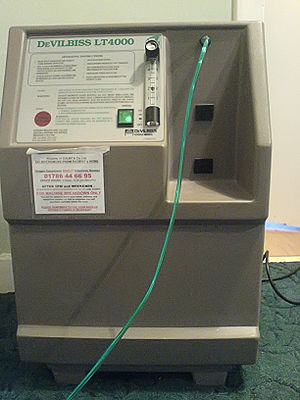
Ilt / Anvendelser / Lægevidenskab
En iltkoncentrator hjemme hos en patient med KOL
Ilt eller oxygen er et grundstof med symbolet O og atomnummeret 8. Det er en del af gruppen af chalkogener i det periodiske system, og er et stærkt reaktivt ikkemetal og et oxidationsmiddel, som nemt danner kemiske forbindelser med de fleste andre grundstoffer. Rangeret efter masse er oxygen det tredje-mest forekommende grundstof i universet, efter brint og helium. Ved almindelig temperatur og tryk danner to iltatomer en kemisk binding og danner iltallotropen dioxygen, der er en farveløs og lugtfri diatomisk gas med den kemiske formel O₂. Diatomisk oxygen udgør 20,8% af Jordens atmosfære. Iltniveauet i atmosfæren er dog på vej nedad på verdensplan, hvilket muligvis skyldes afbrænding af fossile brændstoffer. Ilt er det mest forekommende grundstof i jordskorpen rangeret efter masse, da oxidforbindelser såsom siliciumdioxid udgør næsten halvdelen af skorpens masse.